A Moment of Romance

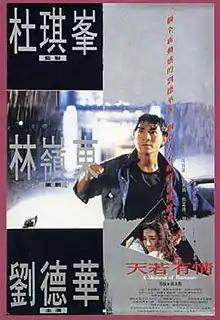
Poster of "A Moment of Romance"

A Moment of Romance is a 1990 Hong Kong action romance film directed by Benny Chan, produced by Johnnie To, and starring Andy Lau, Jacklyn Wu and Ng Man-tat. For his performance in the film, Ng was awarded Best Supporting Actor at the 10th Hong Kong Film Awards.